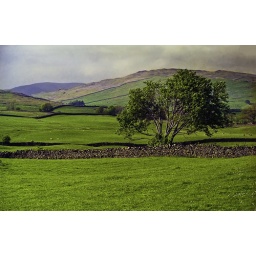
A stone wall and lone tree north-east of Windermere near The Common Farm.